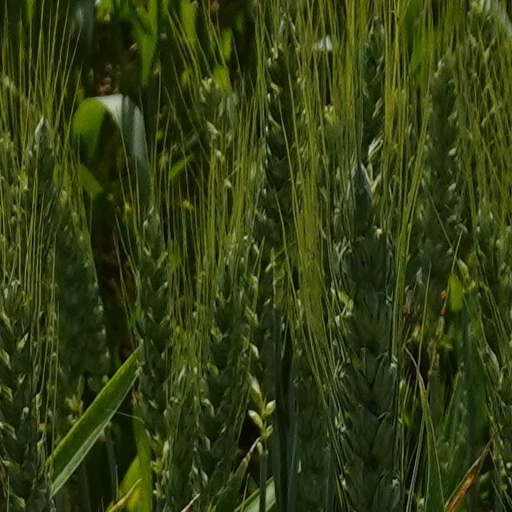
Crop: wheat